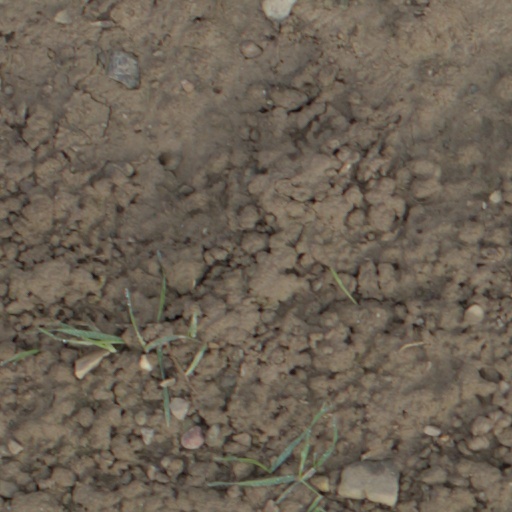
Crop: wheat